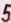
Number: 5